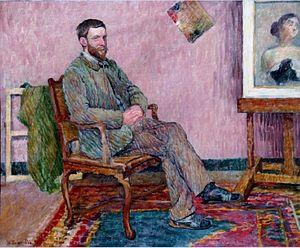
Jules Henri Delavallée, né en 1862 à Reims, mort en 1943 à Pont-Aven, est un peintre français.